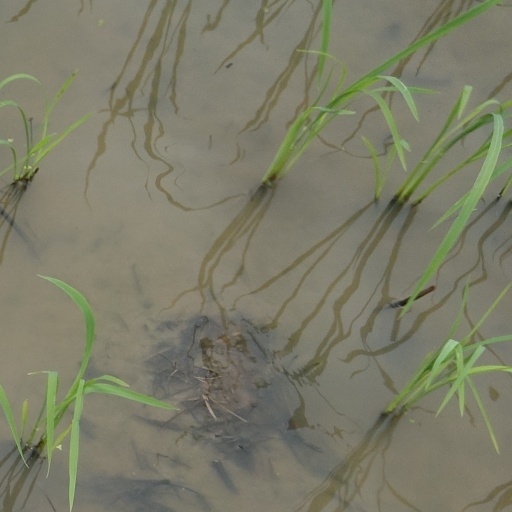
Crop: rice